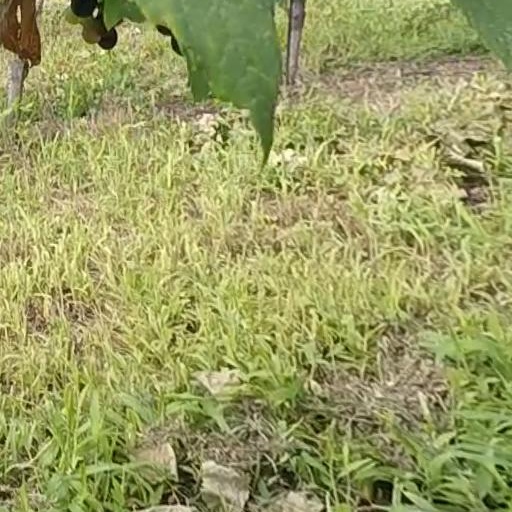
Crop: grape